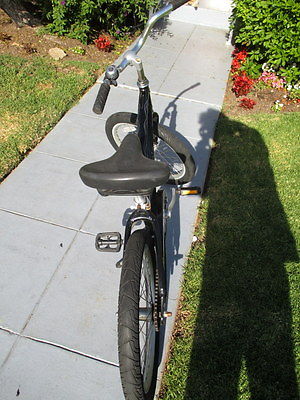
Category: bicycle